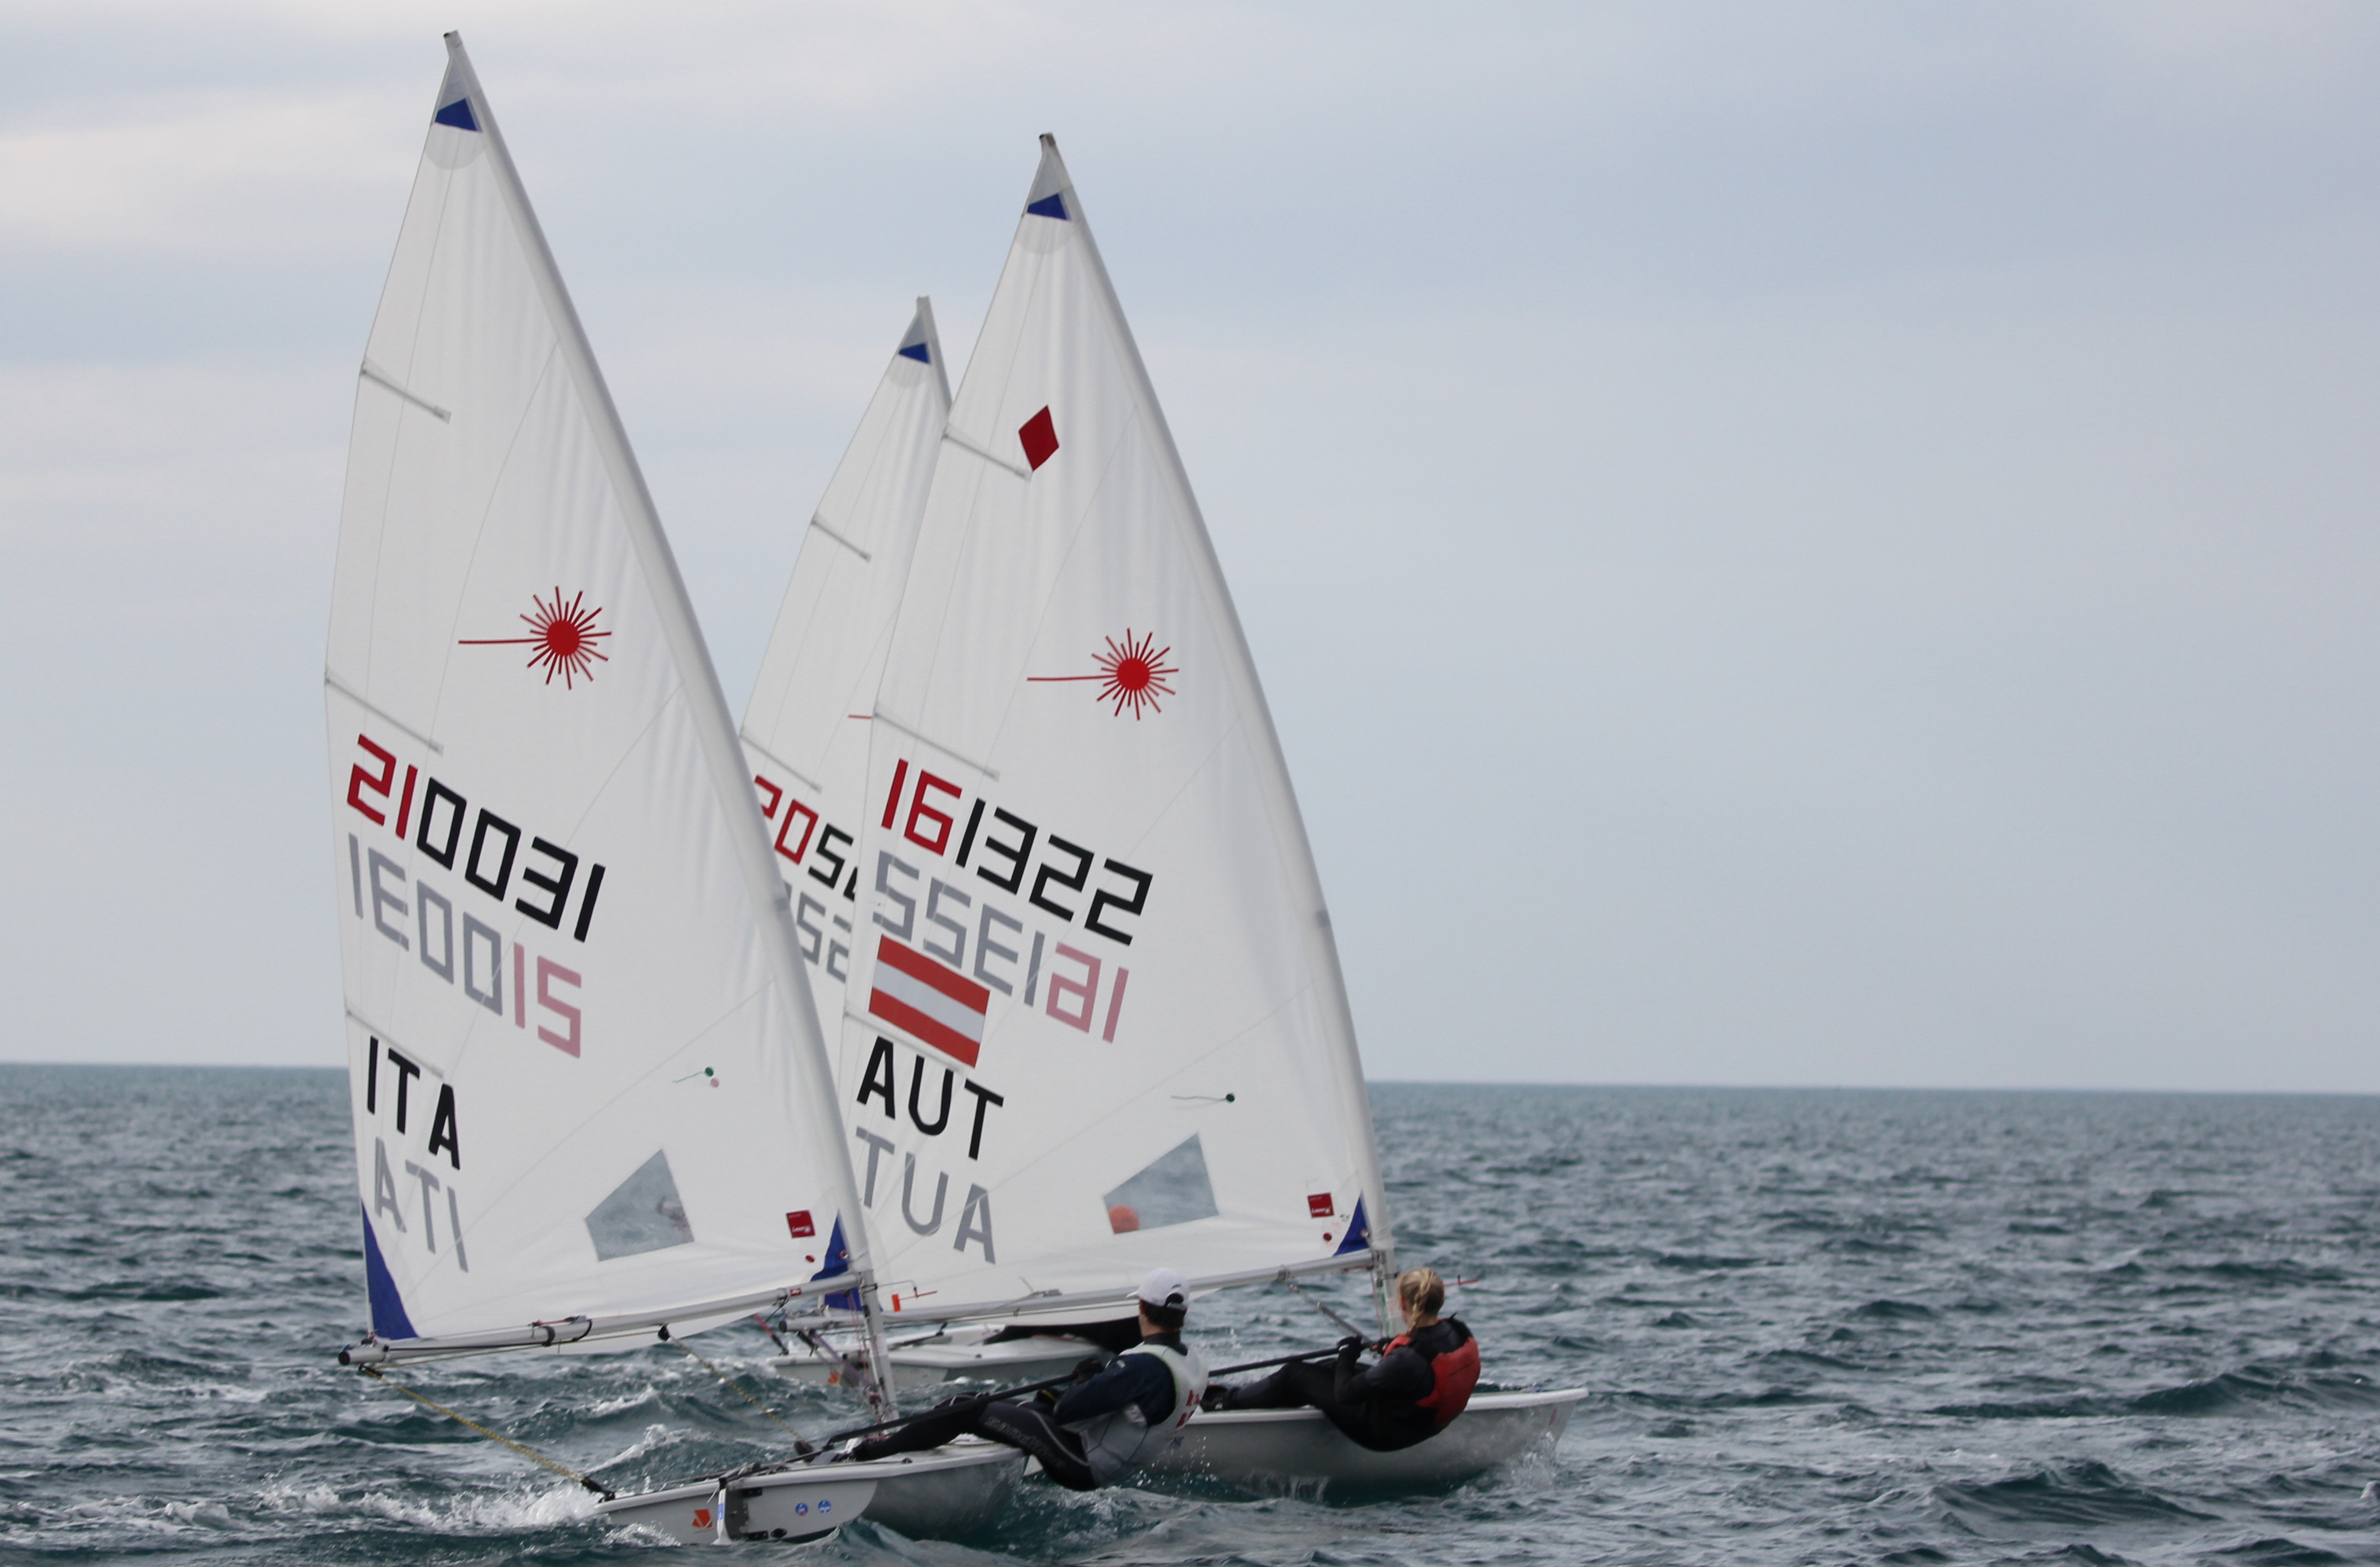
sea, boat, ship, vehicle, sailing, sailboat, laser, sports, sail, watercraft, sailing ship, dinghy, eurocup, yacht racing, skiff, windsports, dinghy sailing, keelboat, sailboat racing